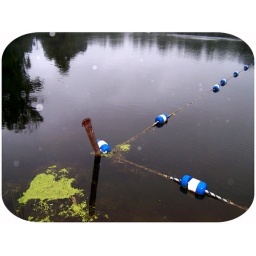
At a pond down the street when I was staying at my cousin's house in New Jersey.